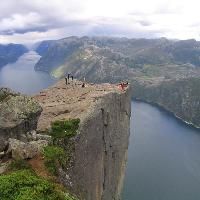
Weather: cloudy or overcast